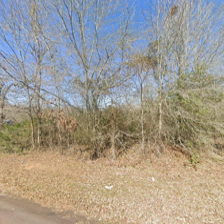
Label: streetView